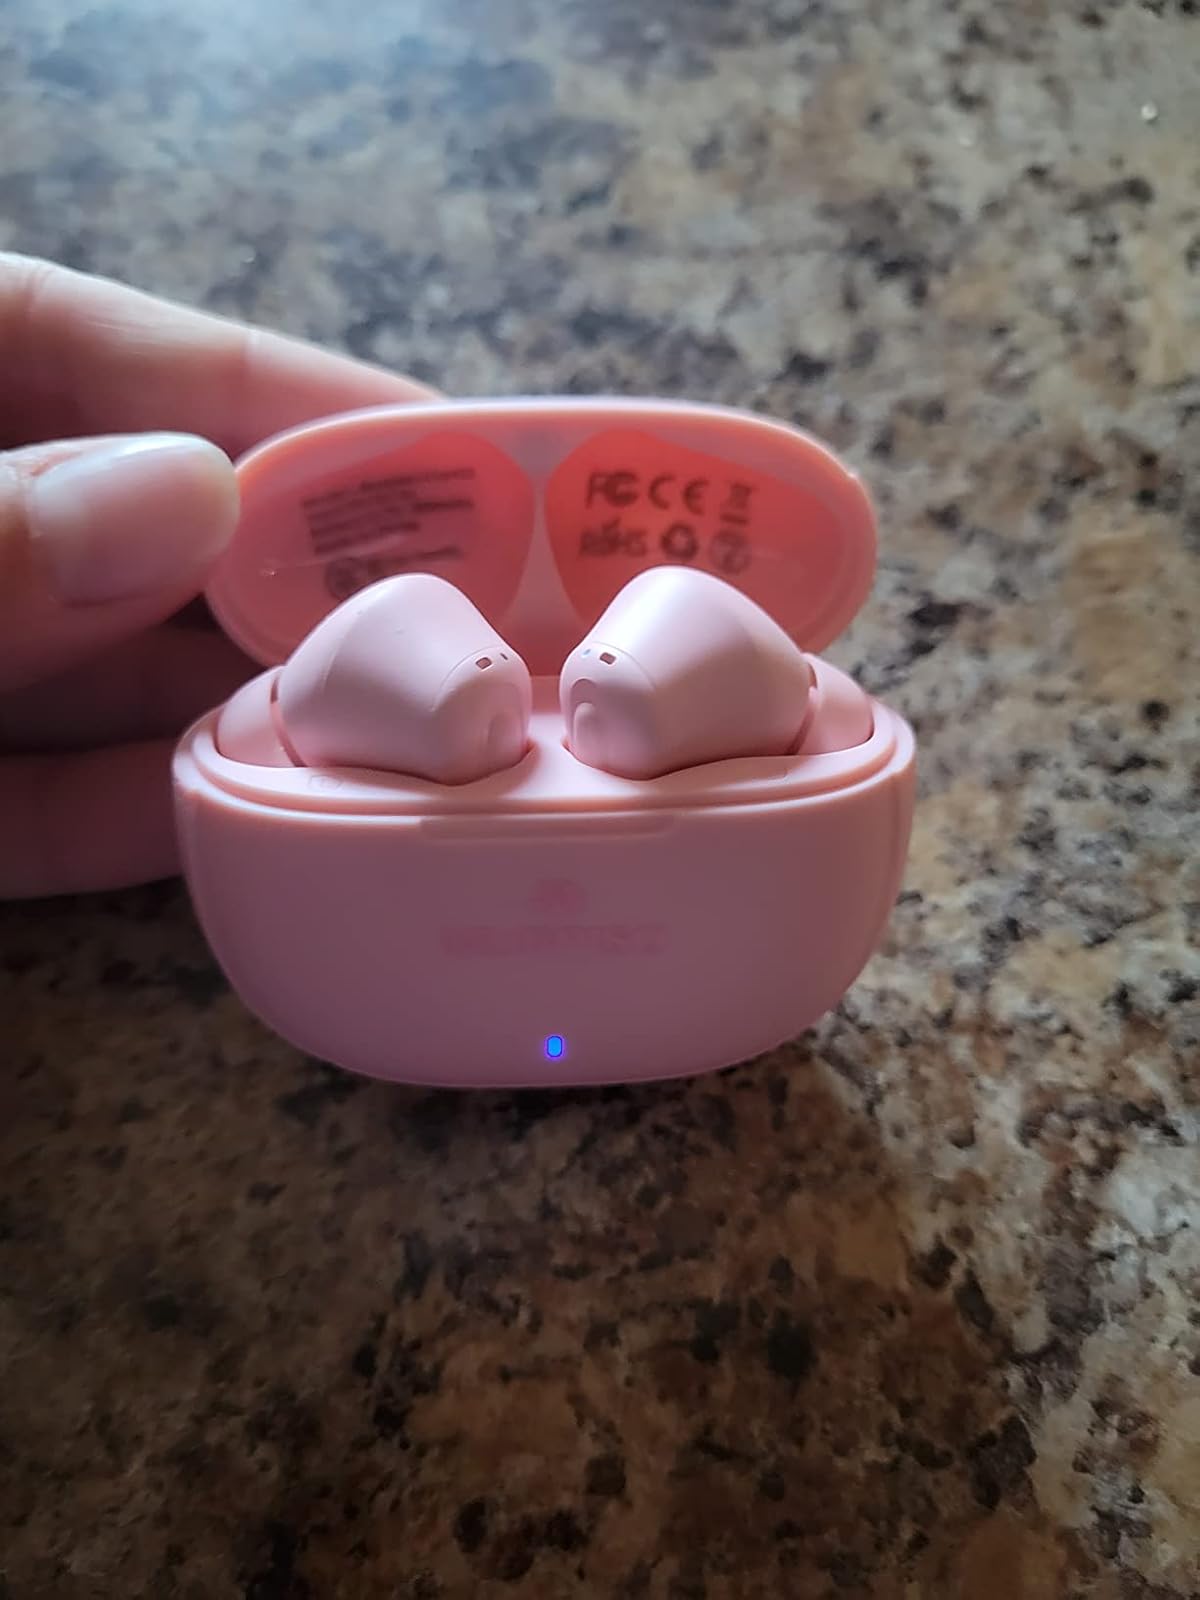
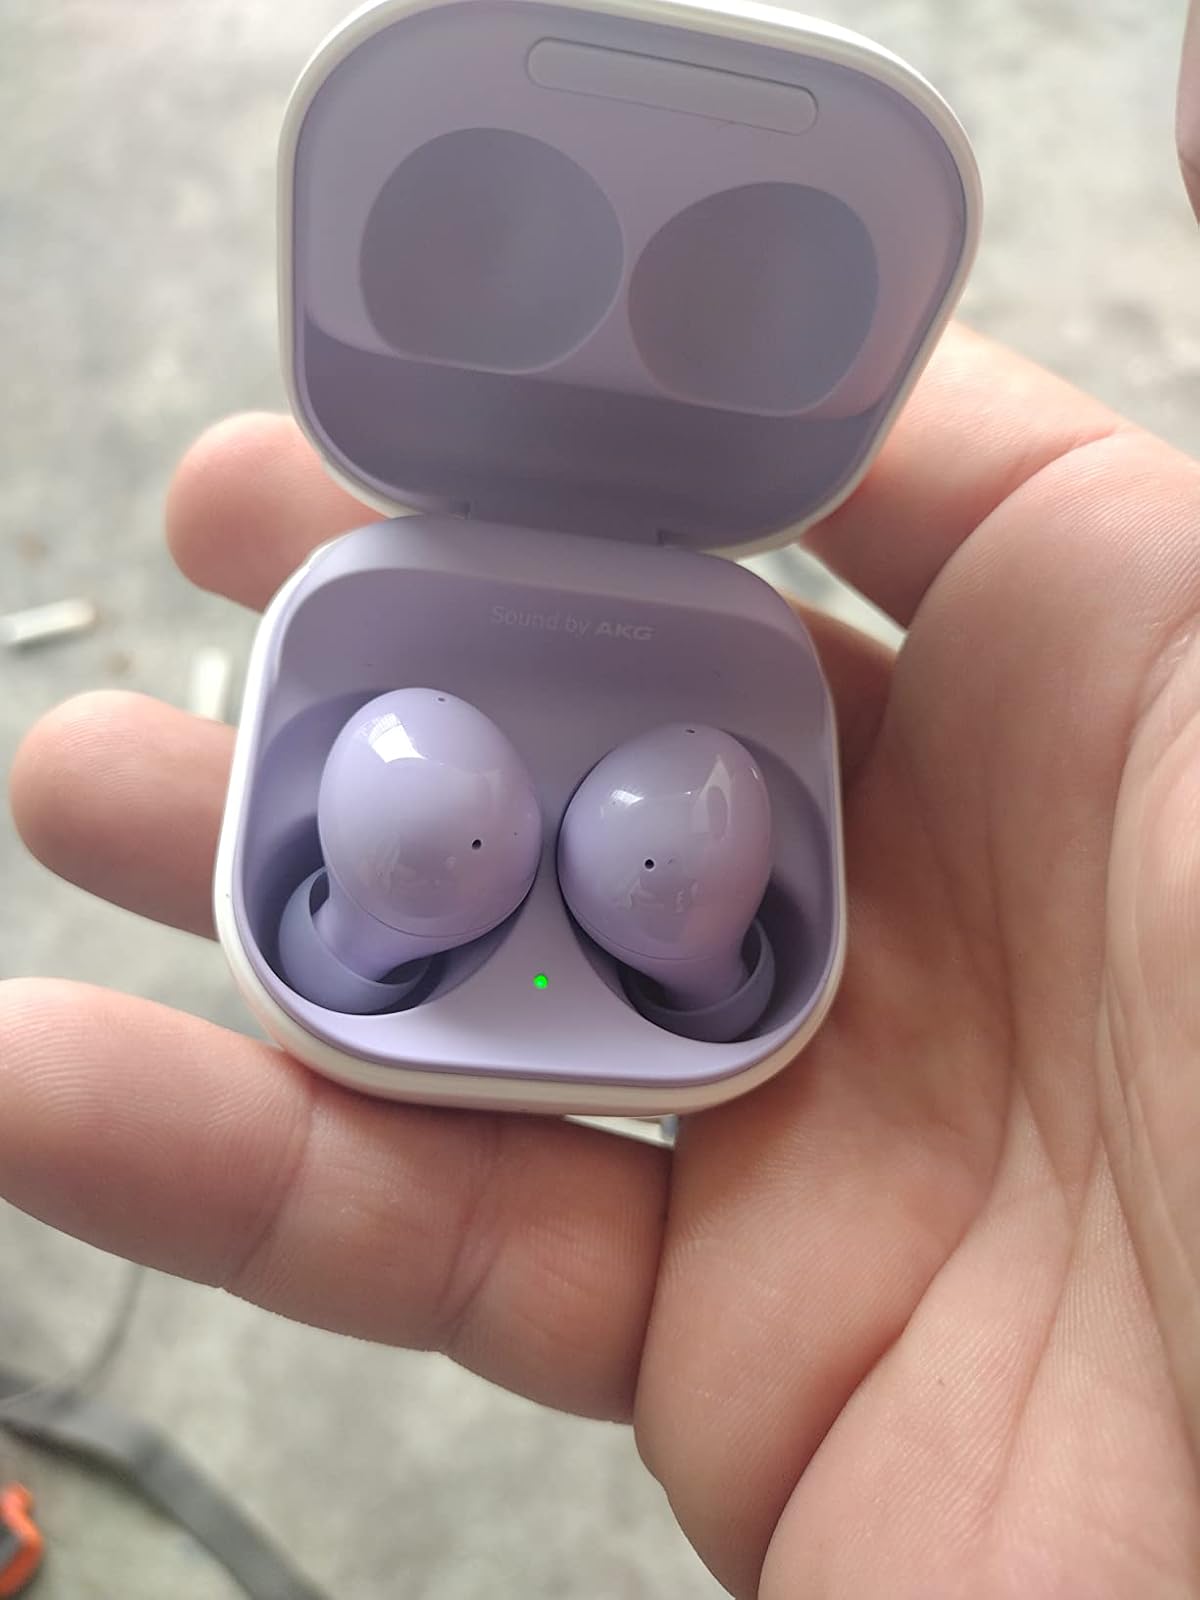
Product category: earbuds
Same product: no